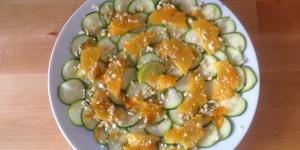
ensalada de calabacin crudo